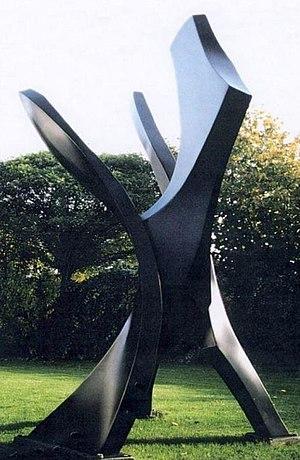
Sculpture hommage à Max Ernst en acier thermolaqué
Alain Girelli est un sculpteur, peintre et performeur français. Il vit et travaille à Fayence. Au contact de Max Ernst, qui a vécu à Seillans ses treize dernières années, son désir de créer va naître et se déployer dans des œuvres figuratives puis de plus en plus abstraites et conceptuelles.